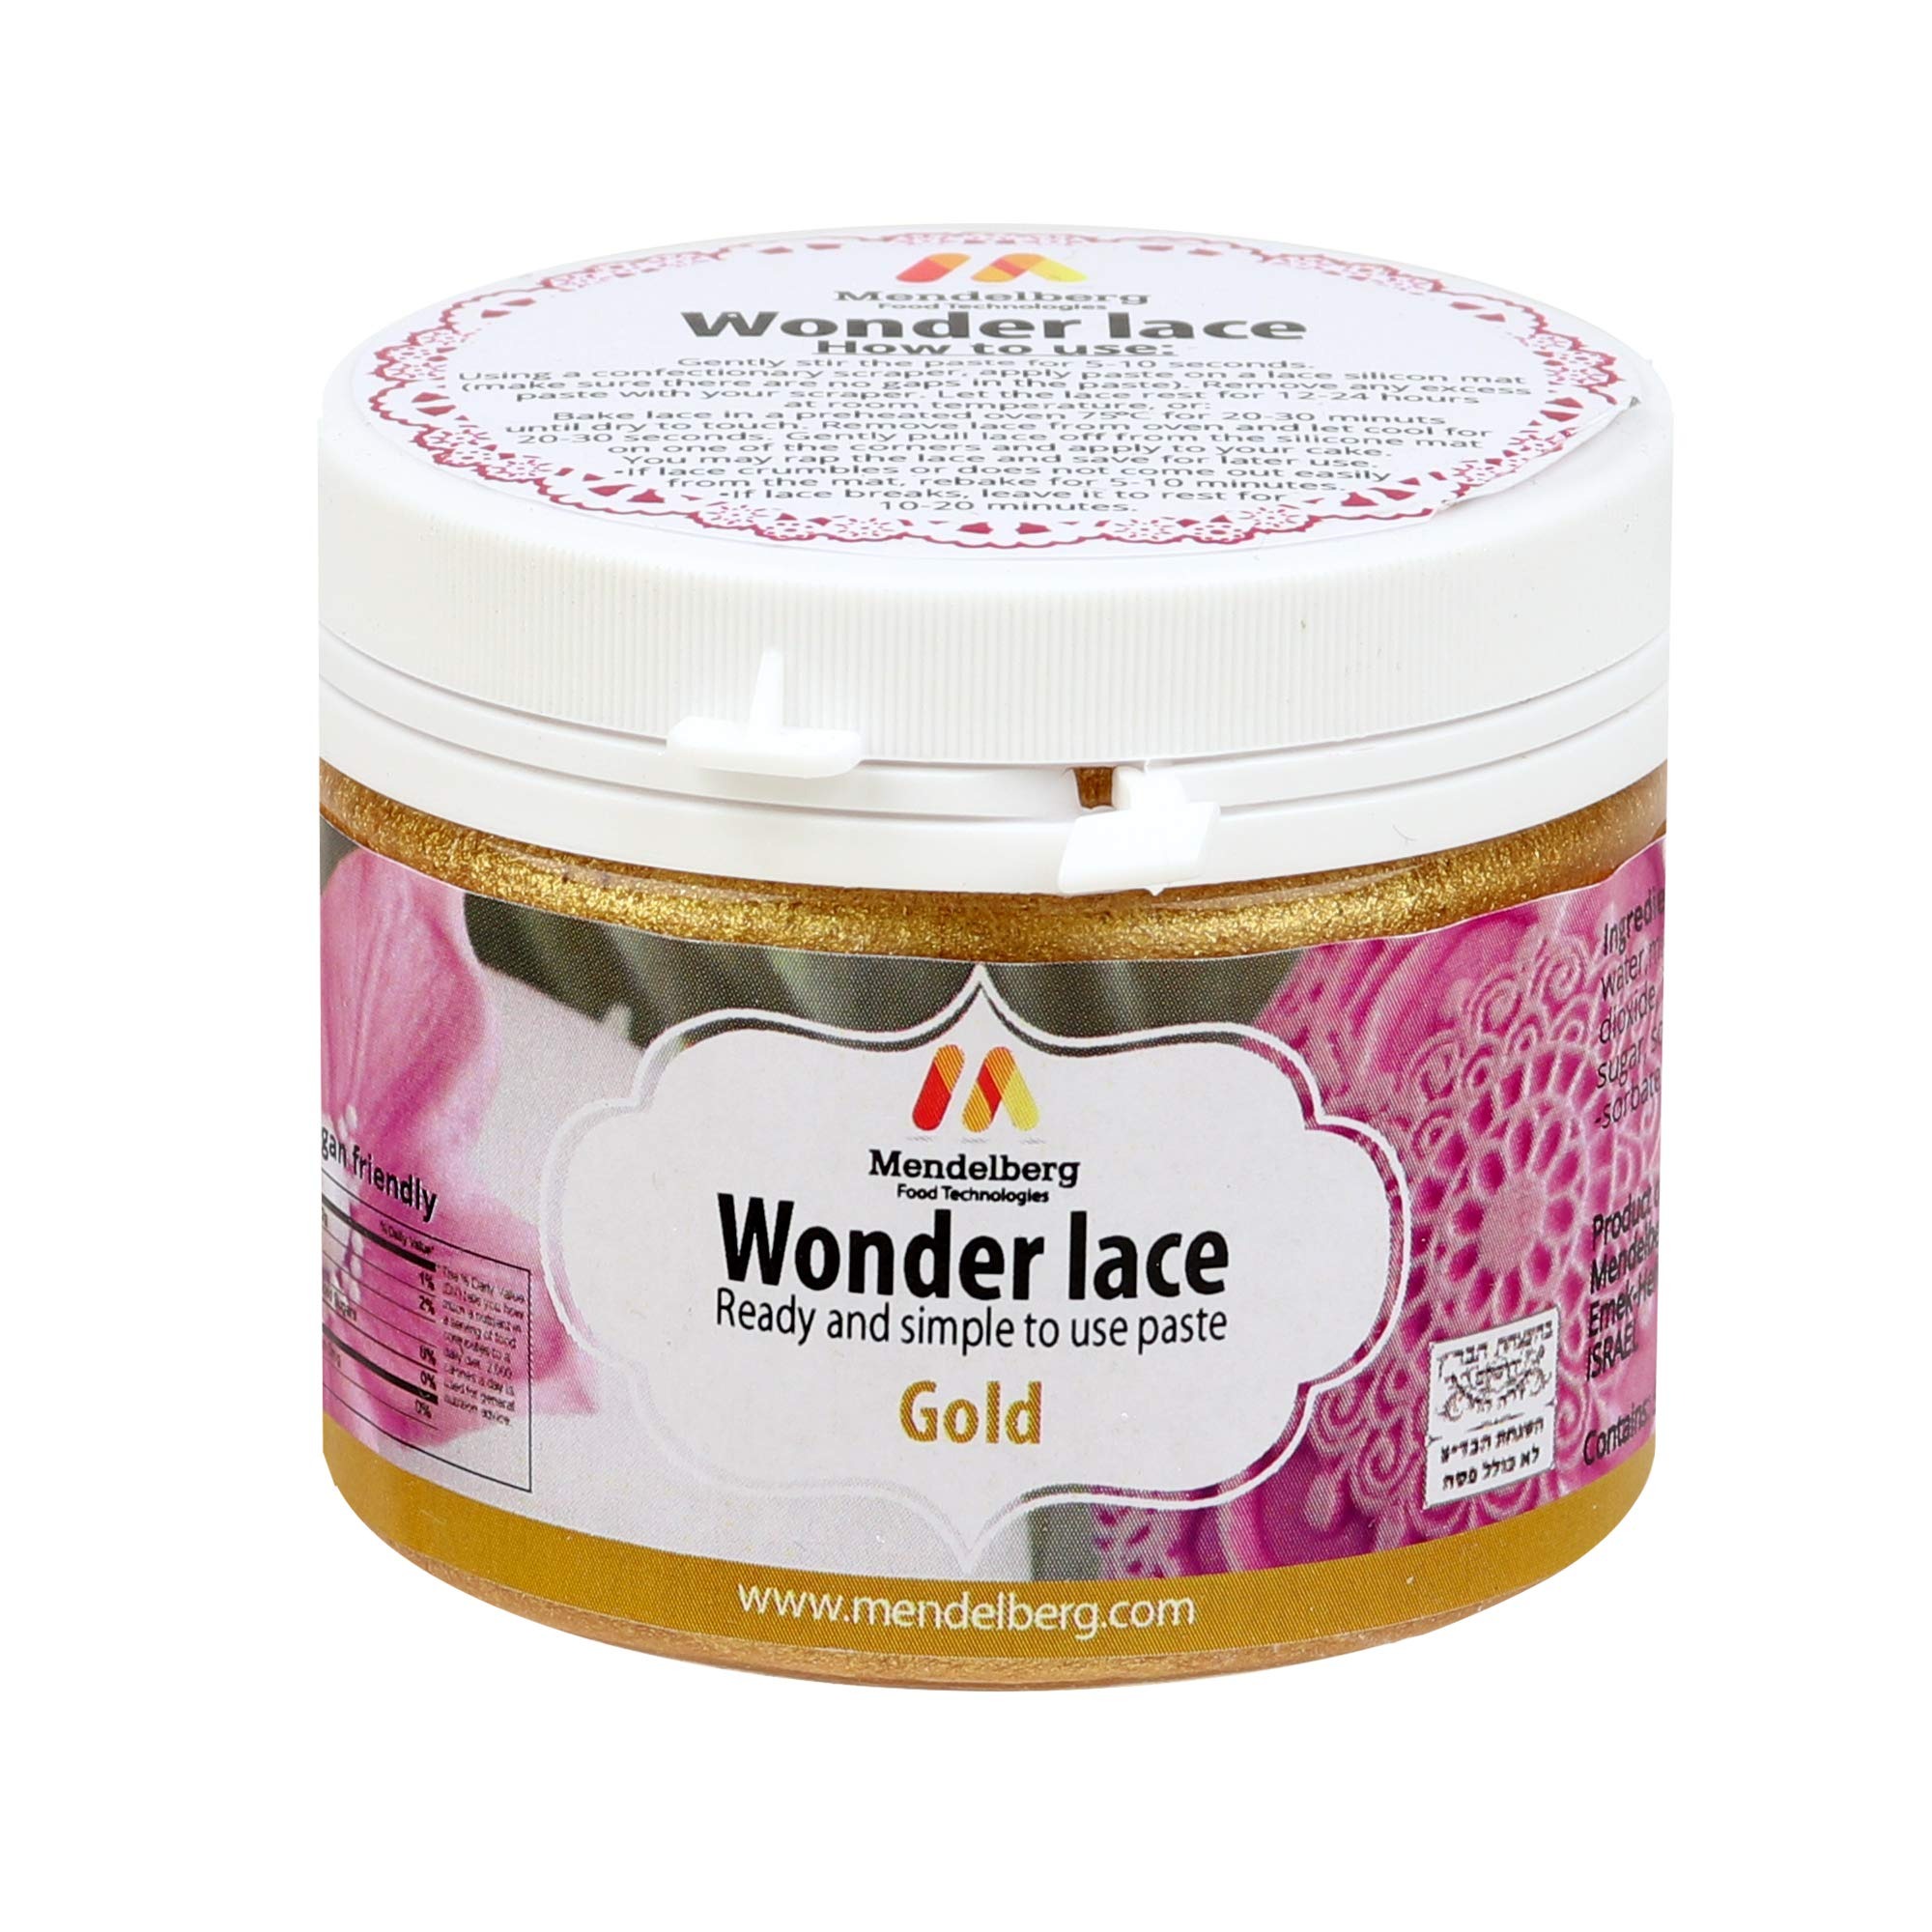
Item Name: Mendelberg Wonder Lace Edible Lace Paste, Gold 5.2 Fluid Ounces
Bullet Point 1: Spreads into thin, flexible and stretchable edible lace
Bullet Point 2: Strong, elastic and resilient — springs back into shape
Bullet Point 3: Vegan; GMO free, gluten free, animal-derivatives free
Bullet Point 4: Place your prepared lace on top or around a cake
Bullet Point 5: Certified kosher pareve except on Passover by Eidah Chareidis of Jerusalem
Product Description: <b>Mendelberg Wonder Lace Paste</b><br> <li>Spreads into thin, flexible and stretchable edible lace <li>Strong, elastic and resilient — springs back into shape <li>Vegan; GMO free, gluten free, animal-derivatives free <li>Place your prepared lace on top or around a cake <li>Certified kosher pareve except on Passover by Eidah Chareidis of Jerusalem<br> Allergy info: Contains corn <br><br> <b>How to Use:</b><br> Gently stir the paste for 5 to 10 seconds. Using a confectionery scraper, apply paste to a lace-design silicone mold. (Make sure there are no gaps in the paste). Remove any excess paste with your scraper. Let the lace rest for 12 to 24 hours at room temperature,<br> OR<br> bake lace in a preheated oven at 165 degrees Fahrenheit for 20 to 30 minutes until dry to the touch. Remove lace from the oven and let cool for 20 to 30 seconds. Gently pull lace from the silicone mat/mold at one of the corners and apply to your cake. You may wrap the lace and save for later use. If lace crumbles or does not come off the mat easily, rebake for 5 to 10 minutes. if lace breaks, leave it to rest for 10 to 20 minutes.
Value: 5.2
Unit: Fl Oz

Price: 22.3